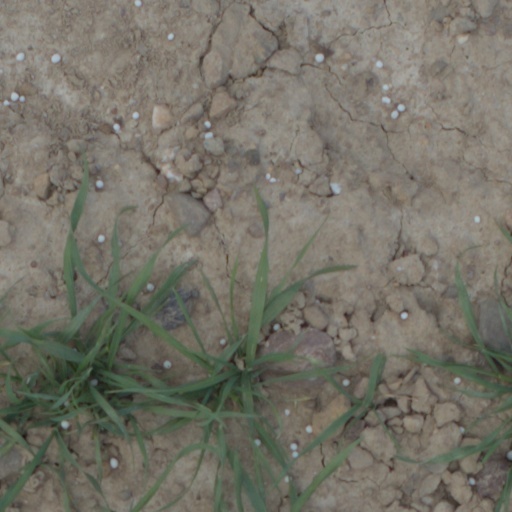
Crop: wheat